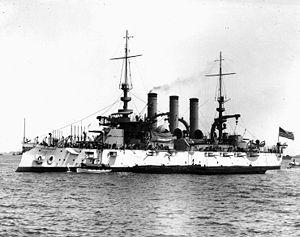
"Ceci est la liste des cuirassés de la Marine des États-Unis. Elle comprend tous les navires avec le symbole de classement de la coque ""BB"".